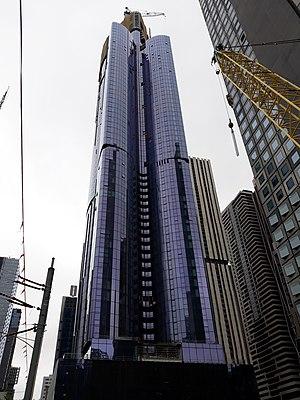
L'Aurora Melbourne Central est un gratte-ciel en construction à Melbourne en Australie. Il s'élève à 270,5 mètres. Il a été achevé en 2019.